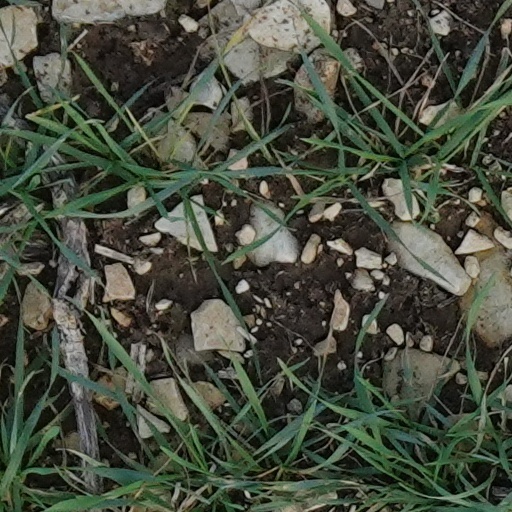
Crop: wheat